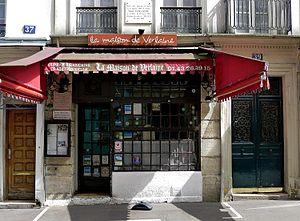
Rue Descartes (maison où décéda le poète Paul Verlaine) - Paris V
La rue Descartes est une voie située sur la montagne Sainte-Geneviève dans le quartier de la Sorbonne du 5ᵉ arrondissement de Paris.